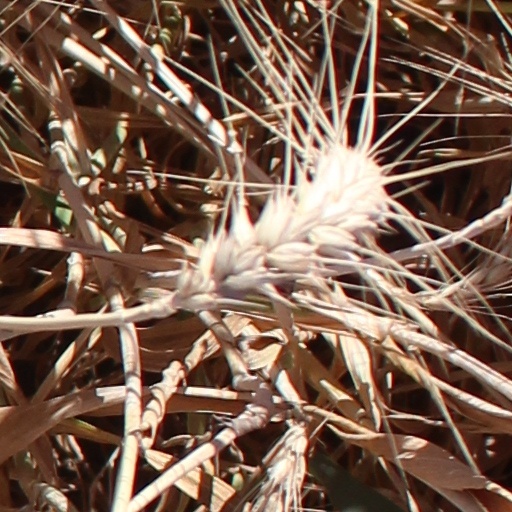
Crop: wheat